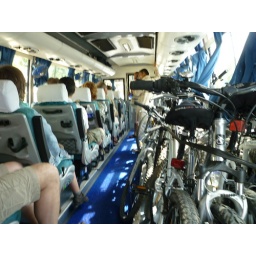
Our bikes in the bus as we would travel around Rajasthan.